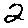
Label: 2